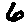
Label: 6